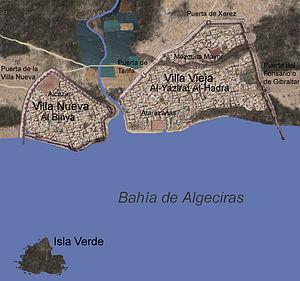
Le siège d'Algésiras de 1342 a été un siège mené par les troupes de la Couronne de Castille du roi Alphonse XI conjointement avec les flottes de la Couronne d'Aragon, et de la république de Gênes durant la Reconquista de la péninsule Ibérique avec comme objectif la conquête de la cité musulmane de « الجزيرة الخضراء », appelée Algésiras par les chrétiens. Cette ville était le principal port de la côte européenne du détroit de Gibraltar. Le siège dura vingt-et-un mois durant lesquels la population de la cité, environ 30 000 personnes entre civils et soldats, supporta les conséquences d'un siège sévère qui empêchait l'entrée de nourriture dans la cité. Le 26 mars 1344 après la déroute dans les plaines du Río Palmones de l'armée du royaume de Grenade qui devait secourir la cité, sont intervenues la reddition de la capitale pour les territoires européens des Mérinides et son incorporation au royaume de Castille.